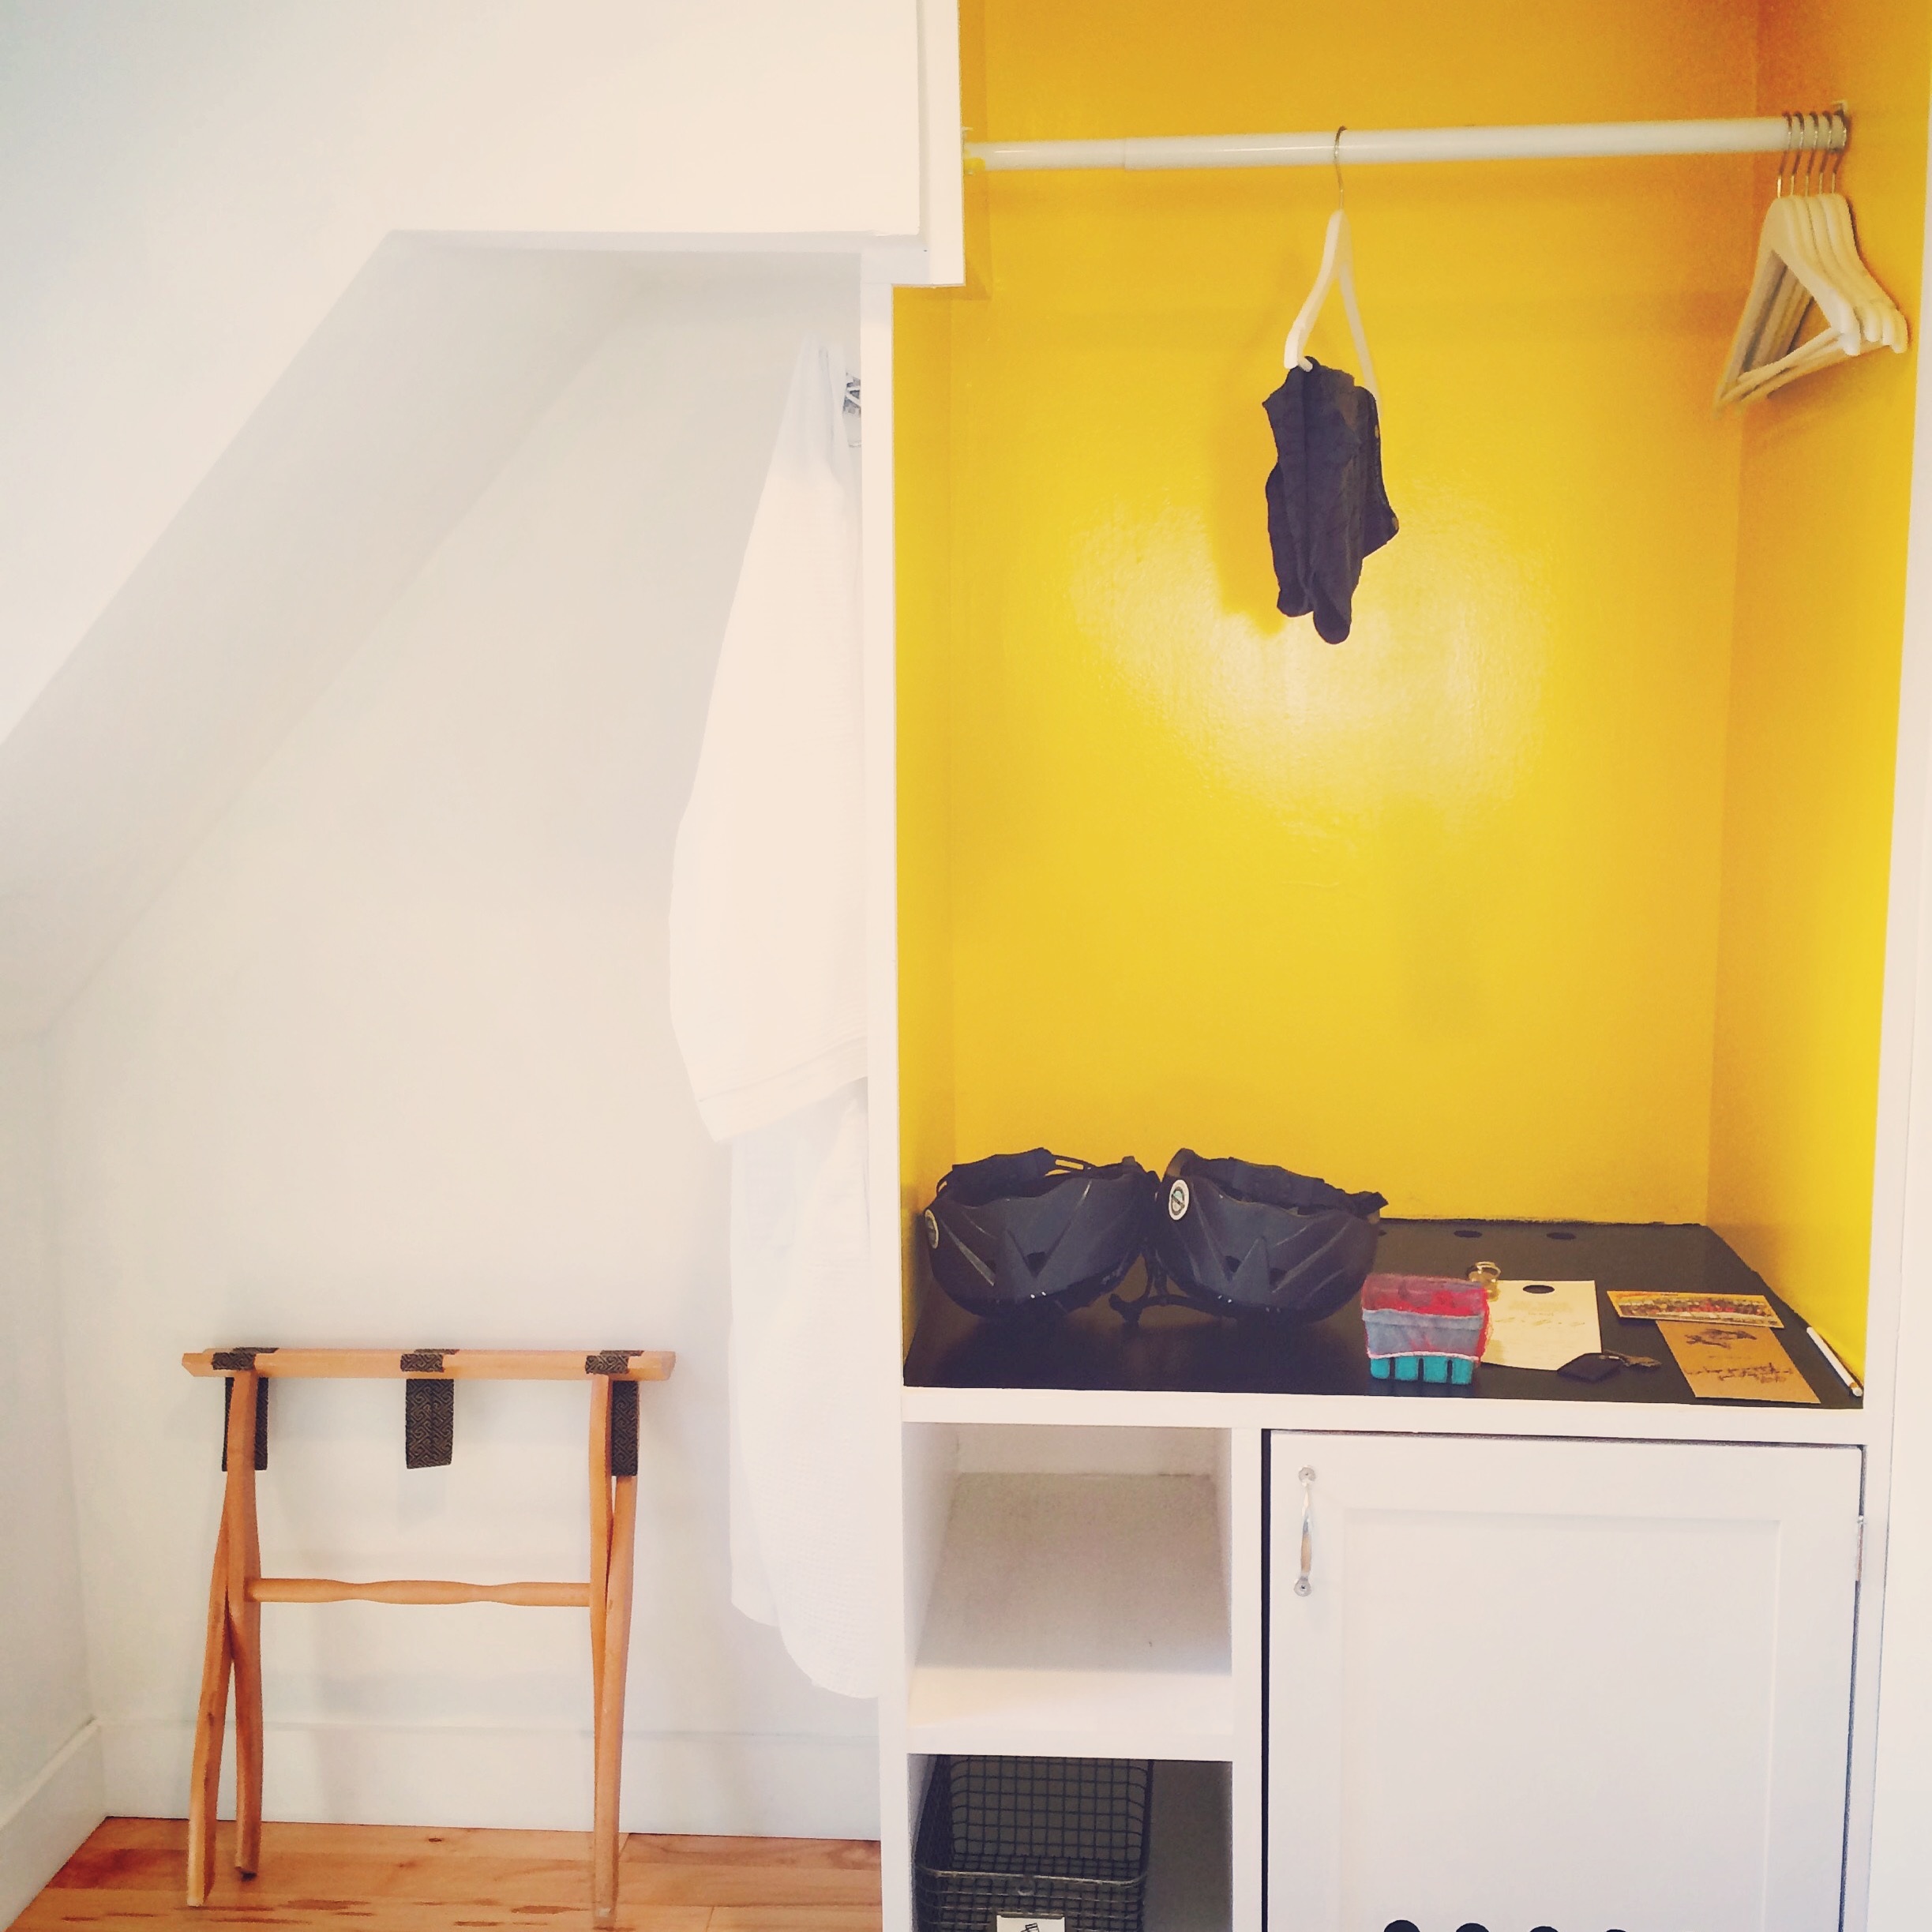
house, floor, building, home, wall, ceiling, cottage, loft, property, living room, furniture, room, bedroom, apartment, attic, interior design, design